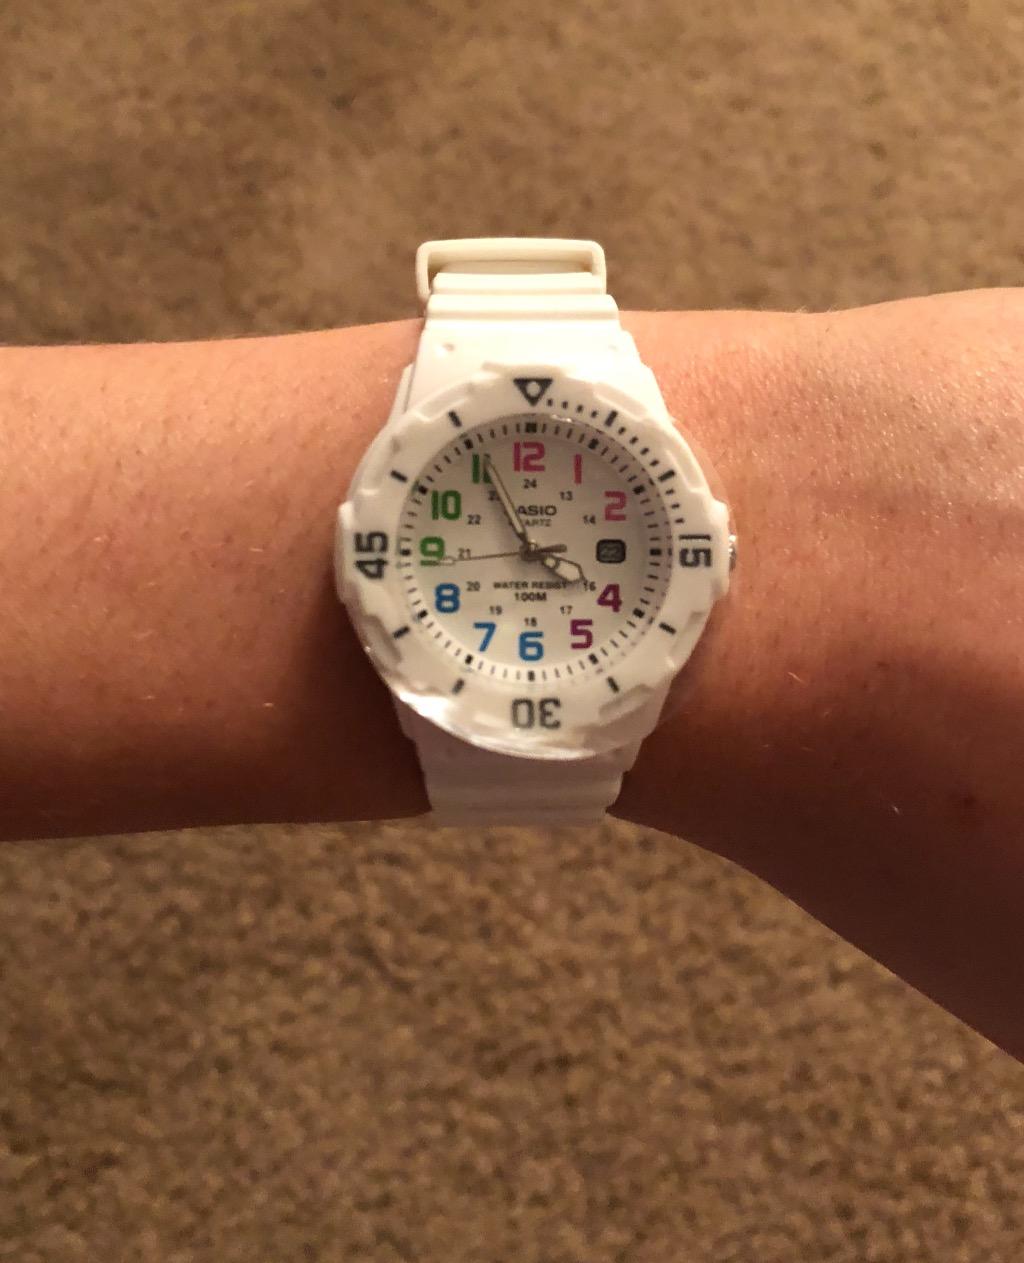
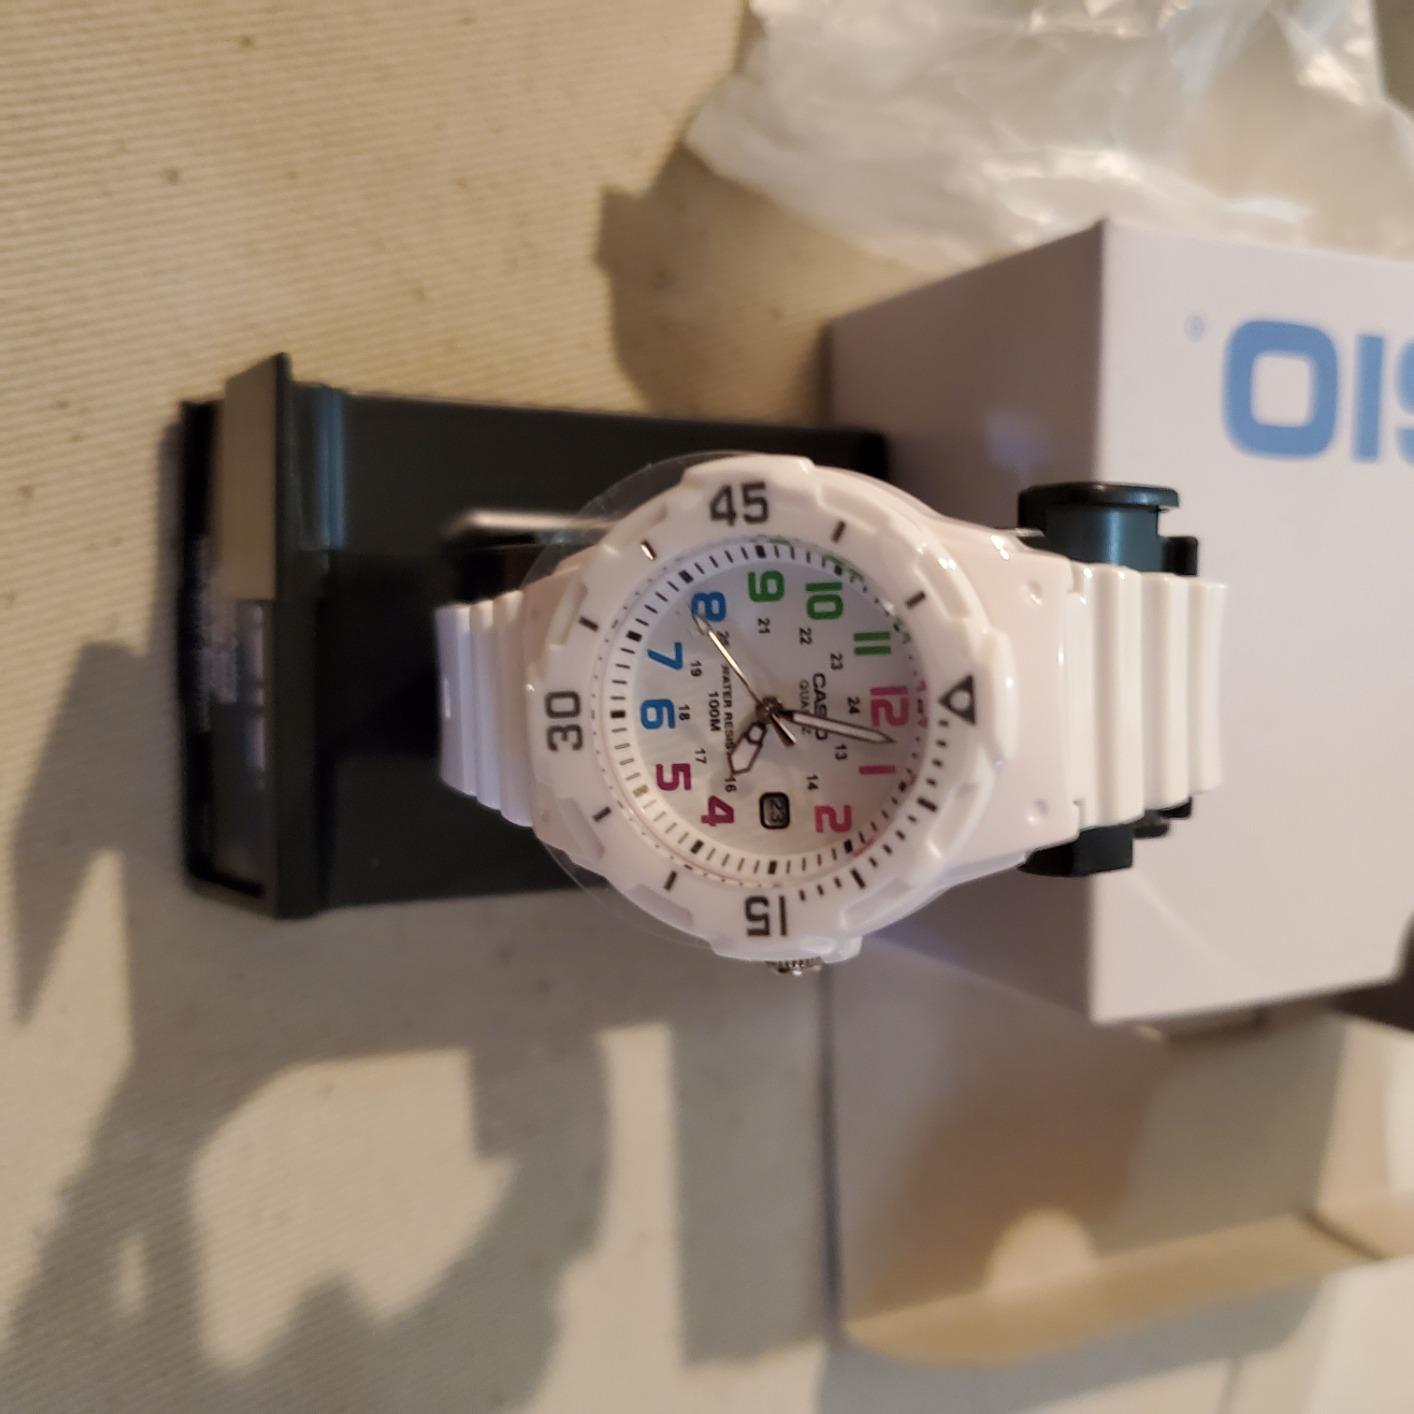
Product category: accessories_watch
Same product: yes